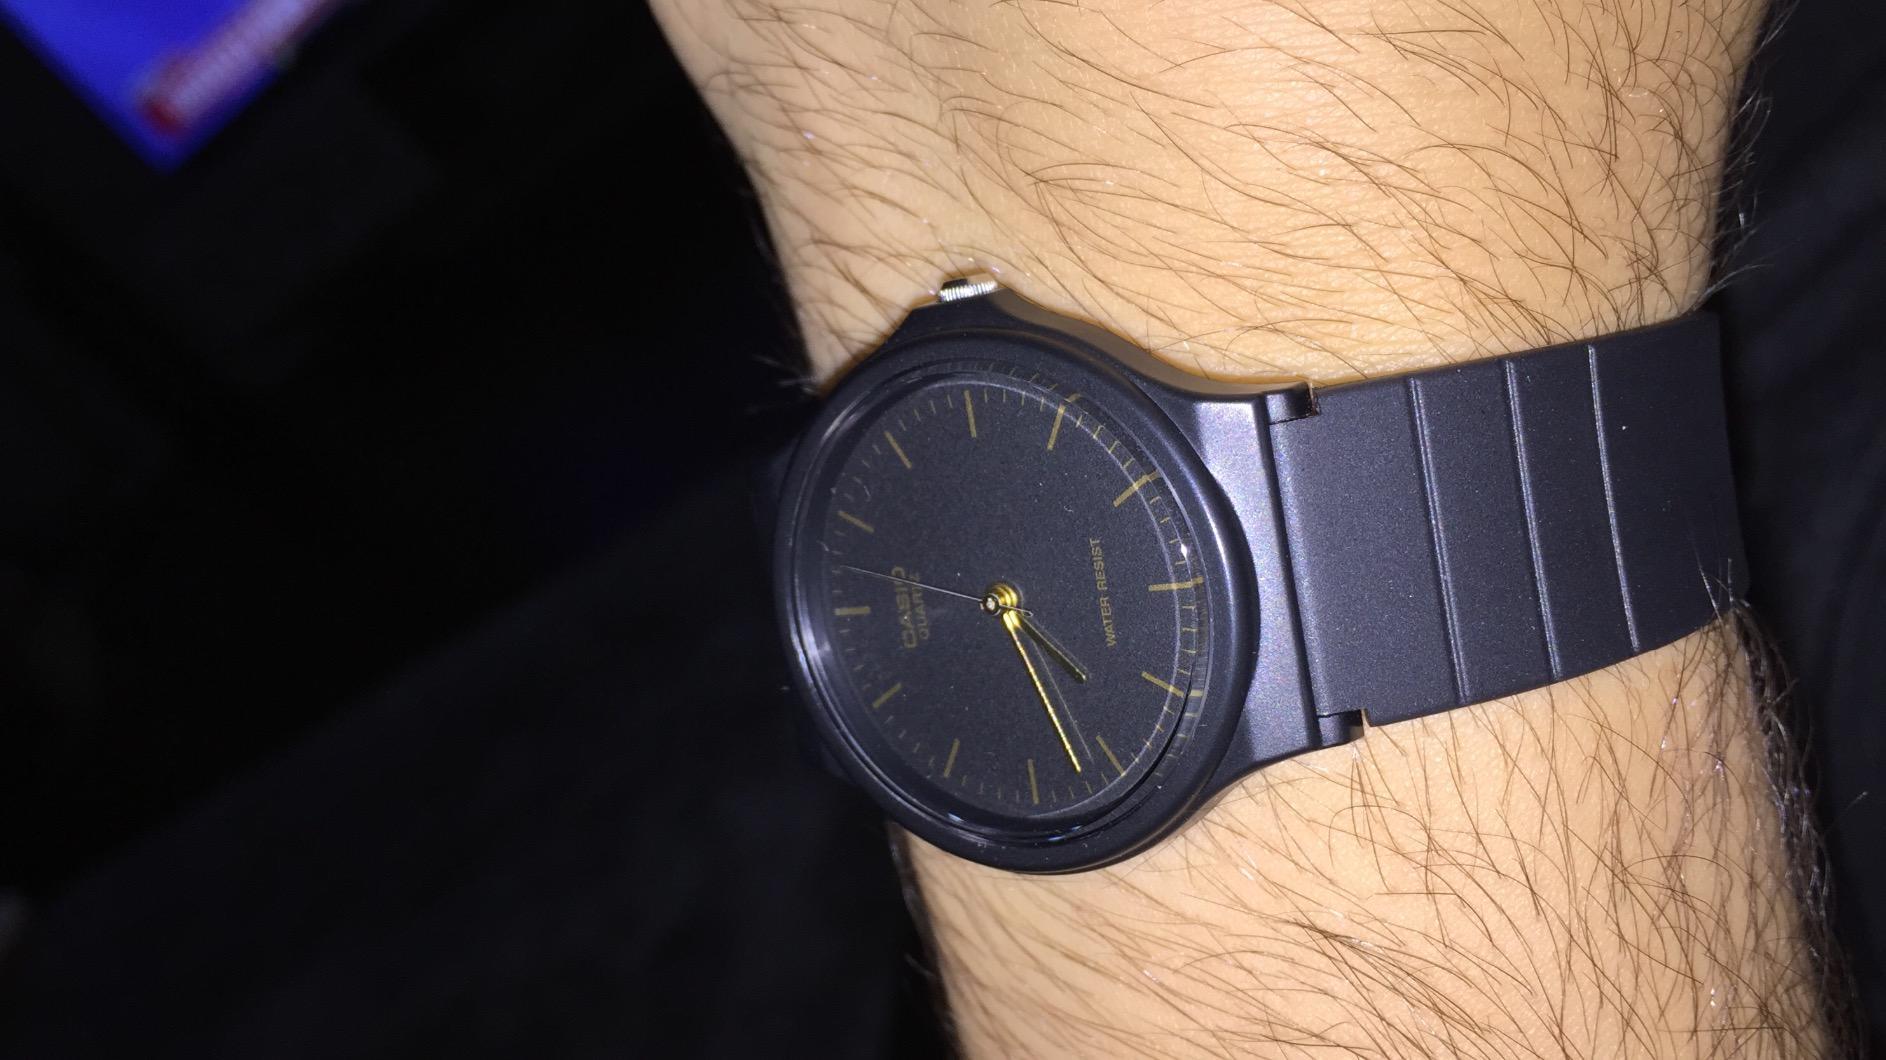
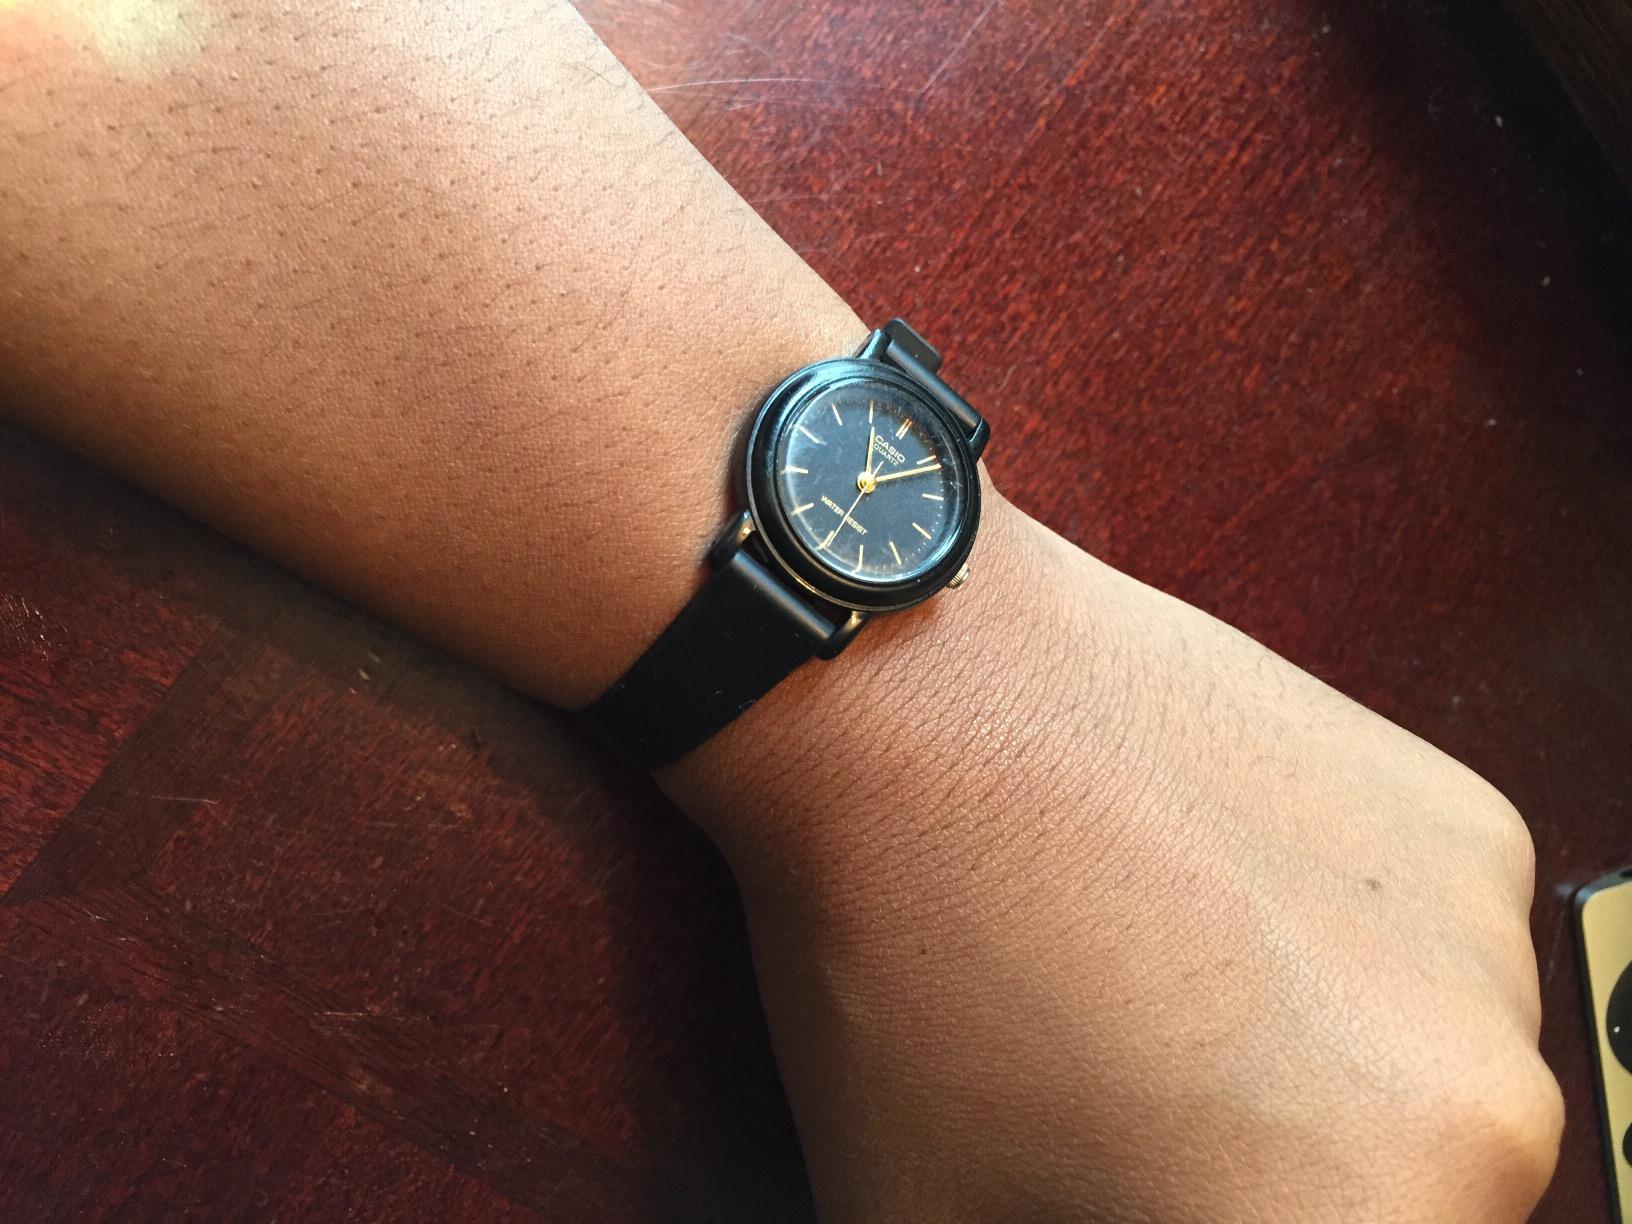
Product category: accessories_watch
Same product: no